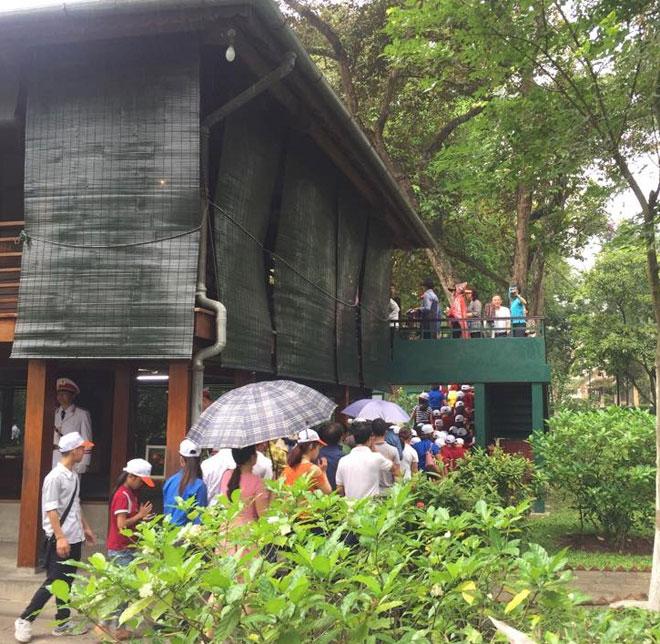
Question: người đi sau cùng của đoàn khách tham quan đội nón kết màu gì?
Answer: người đi sau cùng của đoàn khách tham quan đội nón kết màu trắng và cam